Great Moravia

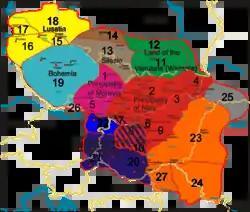
Principalities and lands within Great Moravia

Nevertheless, the extent, and even the very location of Great Moravia (historiographical terms, as its original formal name is unknown) are a subject of debate. Rival theories place its centre south of the Danube (the Morava in Serbia) or on the Great Hungarian Plain. The exact date when the Moravian state was founded is also disputed, but it probably occurred in the early 830s under Prince Mojmír I (820s/830s–846), the first known ruler of the united Moravia. Mojmír and his successor, Rastislav ("Rostislav" in Czech), who ruled from 846 to 870, initially acknowledged the suzerainty of the Carolingian monarchs, but the Moravian fight for independence caused a series of armed conflicts with East Francia from the 840s.